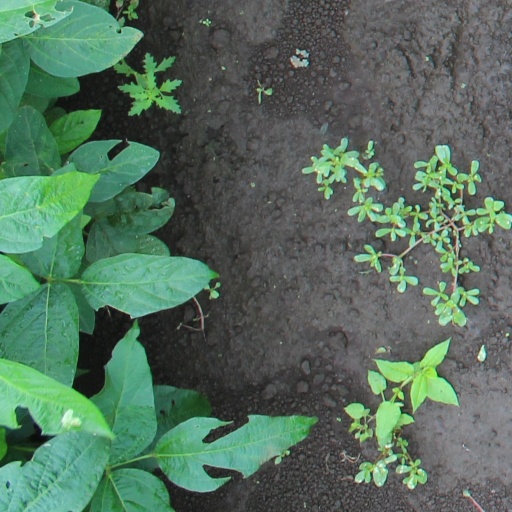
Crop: soybean